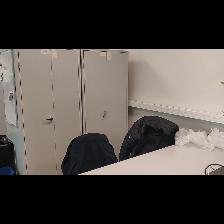
Label: NonHuman